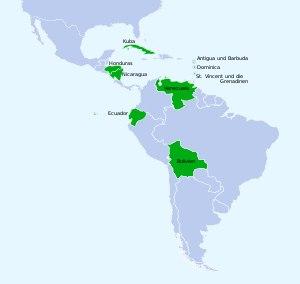
La politique étrangère du Venezuela est actuellement marquée par l'influence du président Hugo Chávez, qui a notamment mis en place l'Alliance bolivarienne pour les Amériques en 2005 afin de rivaliser avec le projet de Zone de libre-échange des Amériques porté par les États-Unis. Membre du groupe de Contadora dans les années 1980, le Venezuela est également membre, depuis 2006, du Mercosur.